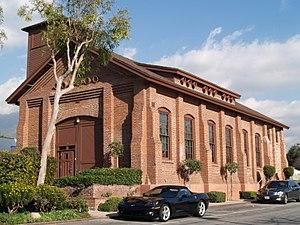
Ceci est la liste des lieux historiques inscrits sur le registre national dans le comté de Los Angeles en Californie.